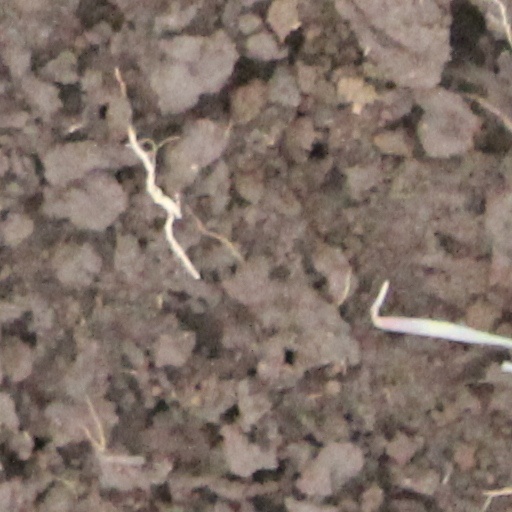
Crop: wheat